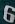
Number: 6